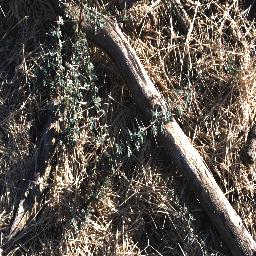
Label: prickly_acacia